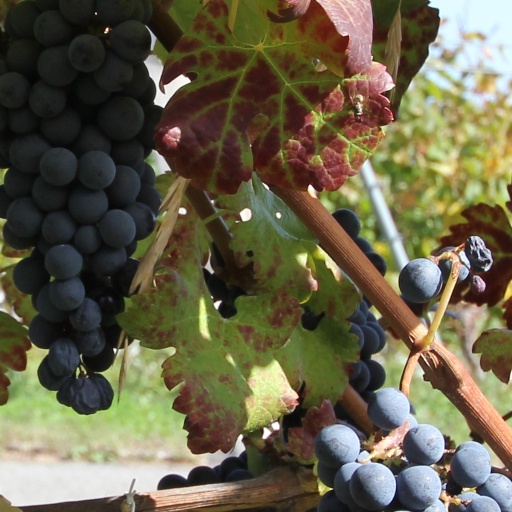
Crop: grape